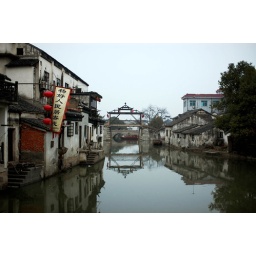
An interesting shaped walking bridge in Tongli. This is the large river that partially circumscribes the city.